Mariano Goybet

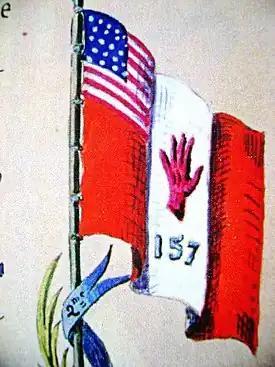
Red Hand Division

In May 1918, General Goybet commanded the 157th Division, which had been decimated after the Chemin des Dames. It was reconstituted by putting together the 333rd Infantry Regiment (French) with the American 371st and the 372nd American Regiments.